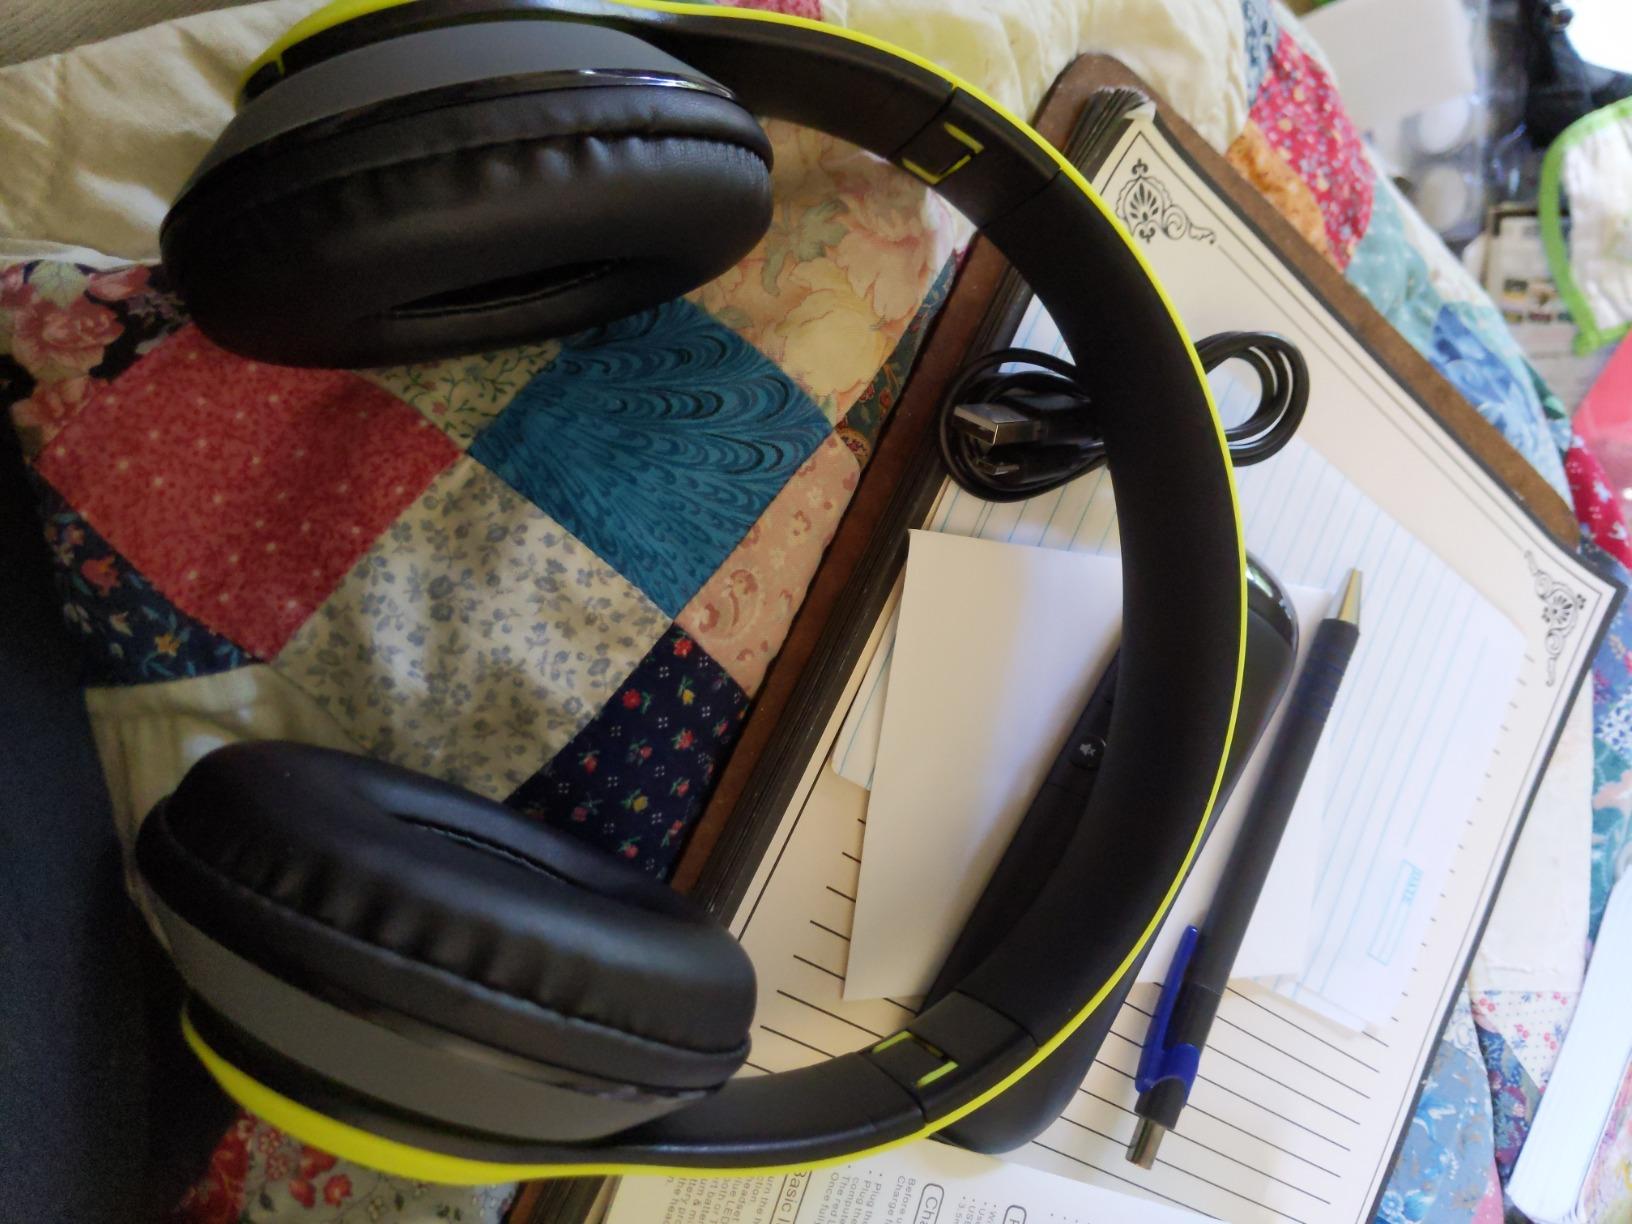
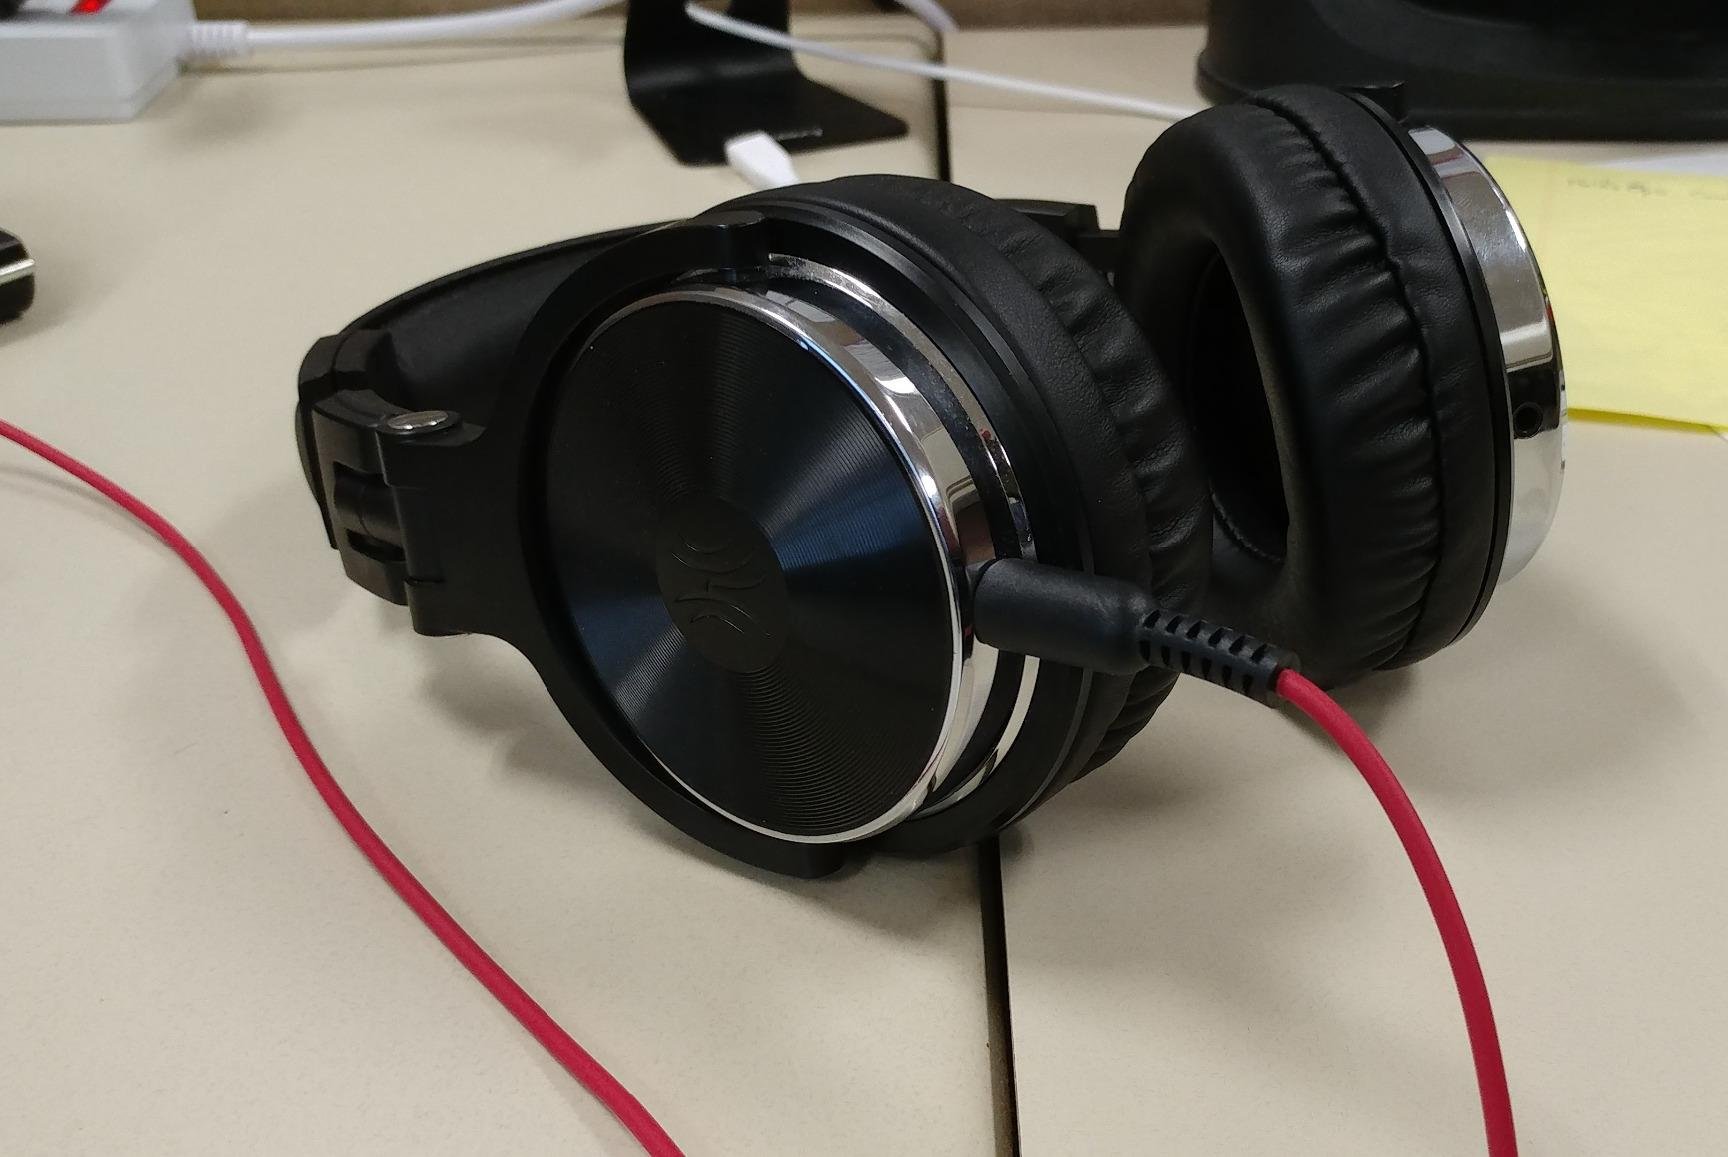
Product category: headphones
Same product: no